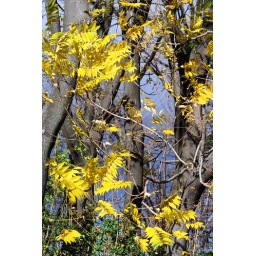
yellow leaves against a darkening sky